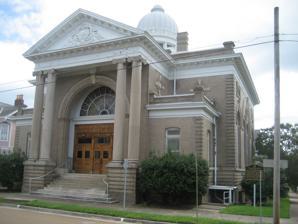
Building: Temple B'nai Israel (Natchez, Mississippi)
Country: United States of America
Year built: 1905
For similarly named synagogues, see B'nai Israel . Temple B'nai Israel Religion Affiliation Judaism Location Location 213 S. Commerce St. Natchez , Mississippi , U.S. Geographic coordinates 31°33′29″N 91°24′14″W / 31.557918°N 91.403798°W / 31.557918; -91.403798 Architecture Architect(s) H. A. Overbeck Date established 1905 Designated as NHL Mississippi Landmark Designated September 11, 2002 Temple B'nai Israel is a synagogue built in 1905 and located at 213 South Commerce Street in the Natchez On-Top-of-the-Hill Historic District in Natchez, Mississippi . The congregation is the oldest in the state, established in 1840. The building is listed as a Mississippi Landmark since 2002. Pre-history of the building The congregation was formed in 1840 during a second wave of Jewish immigration to the area, and it is the oldest Jewish congregation in the state of Mississippi. In 1866, a German immigrant named Samuel Ullman sought for the congregation to adopt Jewish Reform traditions that would include women and children, and his idea which eventually won out. By the 1870s, Temple B'nai Israel in Natchez was also the largest Jewish congregation in the state, and one-third of all mercantile businesses in the city of Natchez were owned by members of this temple. From 1899 to 1913, Rabbi Seymour Bottigheimer from Virginia led the Natchez congregation, which provided the first stable rabbi in the community. in 1903, the Temple B'nai Israel was destroyed in a fire, and the congregation made plans for a new building. The Methodist congregation temporarily allowed the Jewish congregation worship in their church, while many affluent white Christians from Natchez donated to the synagogue's rebuild fund. History of the building The architect of the present building was H. A. Overbeck , he had previously designed a synagogue in Dallas, Texas. The cornerstone for the building was laid in July 1904, and the space was dedicated on March 25, 1905, with Rabbi Isaac Mayer Wise of Cincinnati and more than 600 in attendance. The design of this temple may have influenced Overbeck's similarly designed Hebrew Union Temple, built in 1906 in Greenville, Mississippi. The new Beaux-Arts style building featured arched stained glass windows, a central dome, and an ornate ark made in Italian marble. It was designed to accommodate 450 people seated, with a balcony. The building was part of the history exhibition, From Alsace to America: Discovering Southern Jewish Heritage (1998) sponsored by the Museum of the Southern Jewish Experience . By 2010, only around a dozen Jewish residents lived in Natchez. See also National Register of Historic Places listings in Adams County, Mississippi References